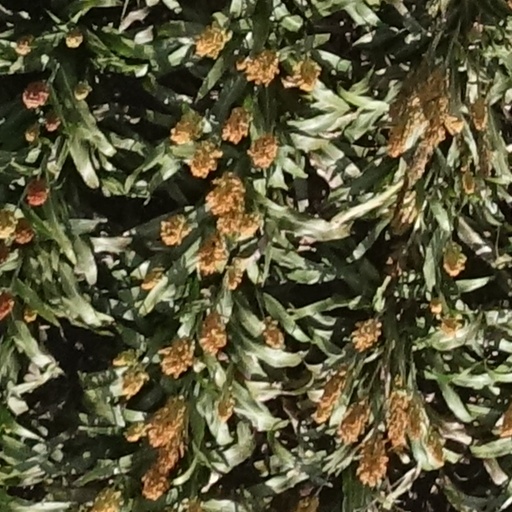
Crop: sorghum